Noé Hernández (actor)

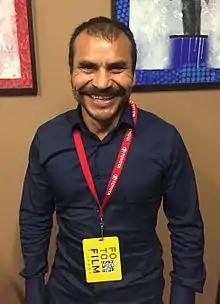
Noé Hernández at the presentation of the film "La Habitación" (2016) during the FotoFilm Tijuana Festival held on July 15, 2017.

Noé Hernández Álvarez (born November 10, 1969) is a Mexican actor. Following his studies of Dramatic Arts at the Autonomous University of the State of Mexico, he became a high school teacher and founded an experimental theater group. After relocating to Mexico City he was offered little roles on several films, including "Propiedad Ajena" and "Sin Nombre". His first lead role was Lino Valdez in "Miss Bala", gaining popular recognition and earning a nomination for an Ariel Award for Best Actor.